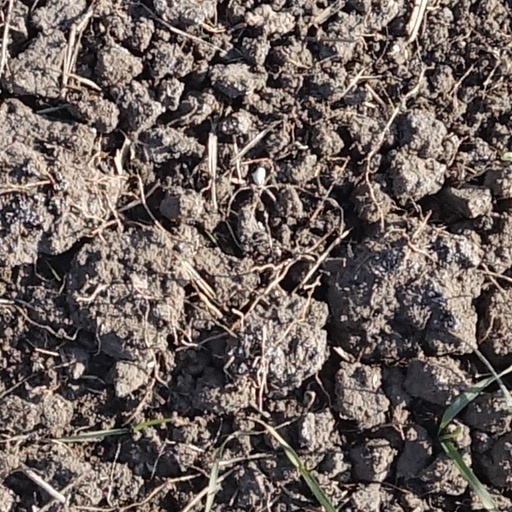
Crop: wheat